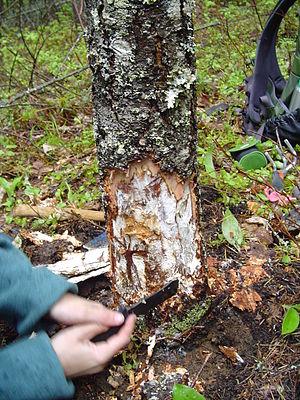
Armillaria solidipes, armillaire à squames foncées ou armillaire sombre, anciennement Armillaria ostoyae est une espèce de champignons de la famille des Physalacriaceae. Le mycète est particulièrement notable pour détenir le titre du plus grand organisme vivant, un individu couvrant une surface de 8,9 km² ayant été trouvé en Oregon. Dans l'ouest des États-Unis c'est le champignon le plus commun du groupe d'espèces généralement désignées sous le nom d'Armillaria mellea.